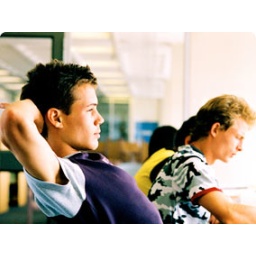
Three teenage boys (14-16) seated at a table studying in library